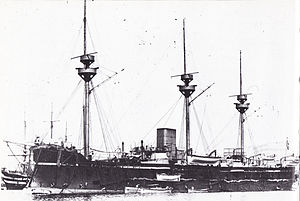
Richelieu (skib, 1875)
Richelieu efter 1880. Den oprindelige rigning er erstattet med militærmaster.
Richelieu efter 1880. Den oprindelige rigning er erstattet med militærmaster.
Det franske panserskib Richelieu blev bygget som en forbedret udgave af skibene i Océan klassen. Lige som disse blev det betegnet som panserfregat. Richelieu var færdigt i 1875 og var til rådighed indtil 1900. Navnet henviser til den franske kardinal og statsmand Richelieu, der levede 1585-1642. Skibet var det første af foreløbigt tre med dette navn i den franske flåde.